Pani Poni

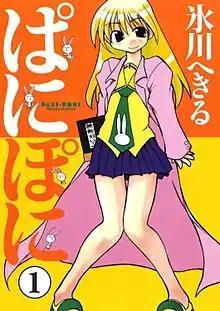
Cover of the first manga volume featuring lead character Rebecca Miyamoto

, also known by the title of its anime adaptation, , is a Japanese manga series by Hekiru Hikawa that uses parody, frequently referencing Japanese and American pop-culture in many ways. It mainly follows child prodigy Rebecca Miyamoto, an MIT graduate newly hired as a homeroom teacher at Peach Moon Academy, where she deals with the antics of the Class 1-C students during everyday school life. The manga was serialized in Square Enix's "G Fantasy" between the November 2000 and October 2011 issues, and the chapters are collected in 17 "tankōbon" volumes.